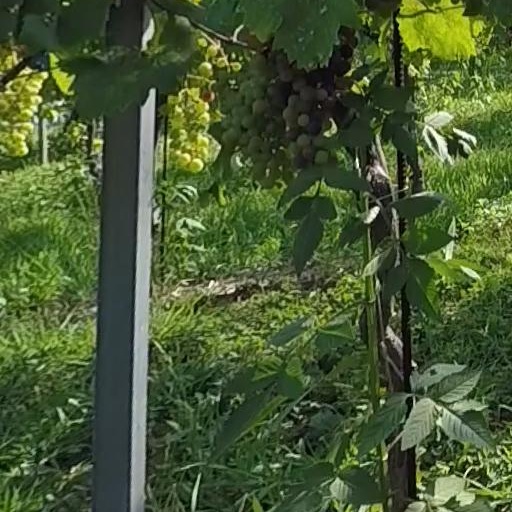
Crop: grape